Torcé-en-Vallée

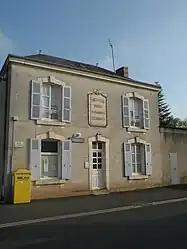
The post office of Torcé-en-Vallée

Torcé-en-Vallée is a commune in the Sarthe department in the region of Pays de la Loire in north-western France.